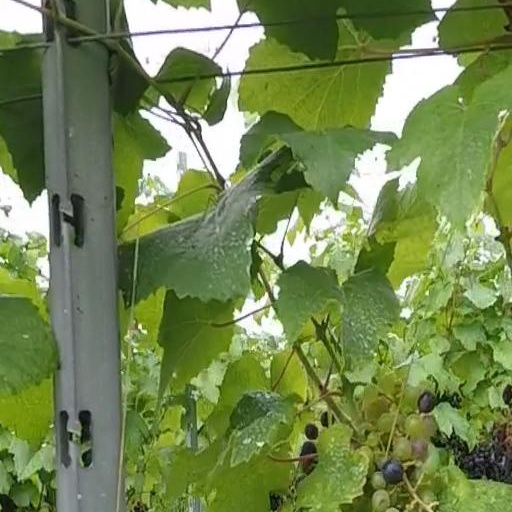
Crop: grape